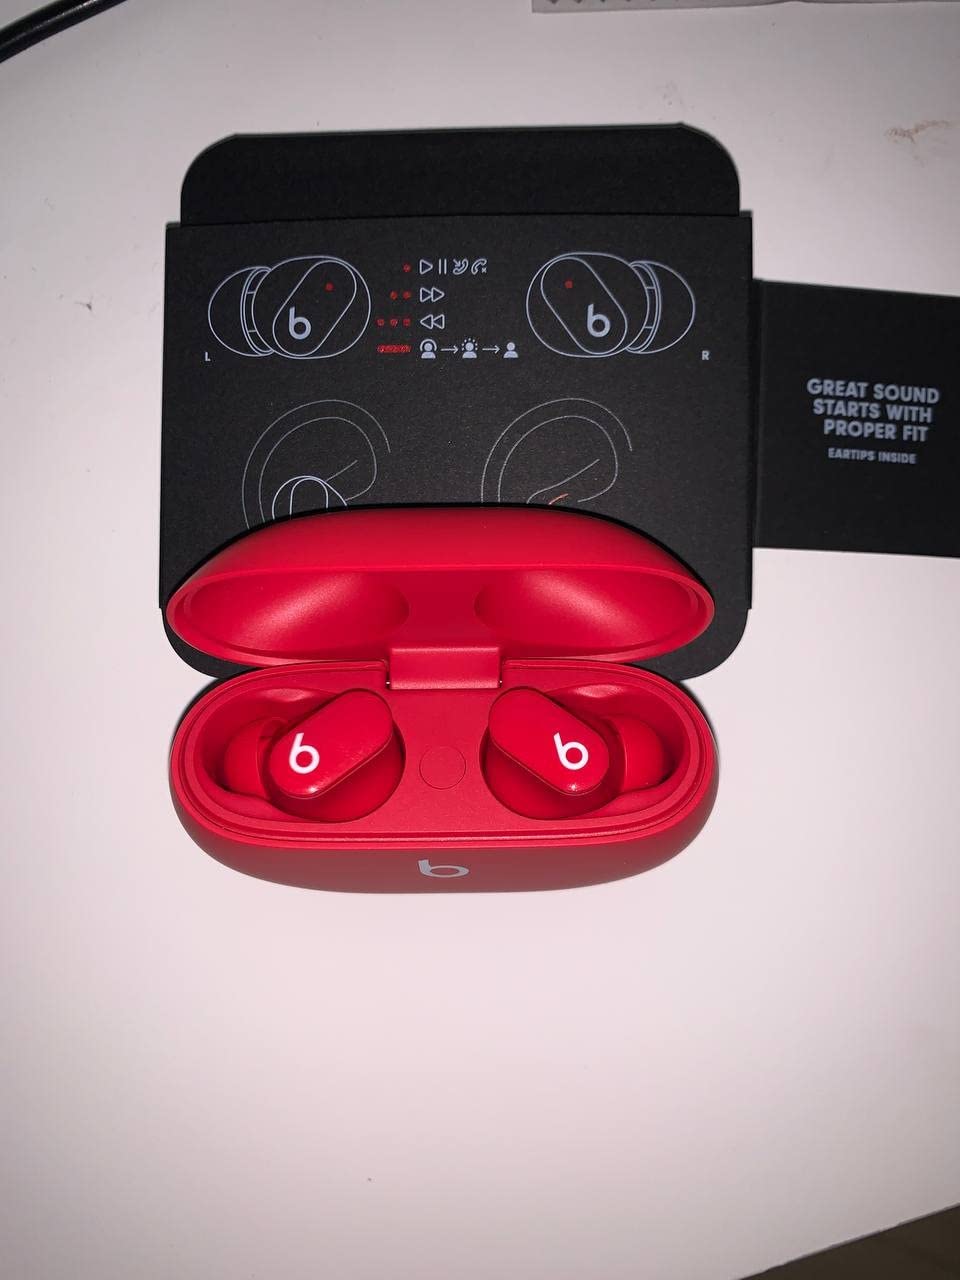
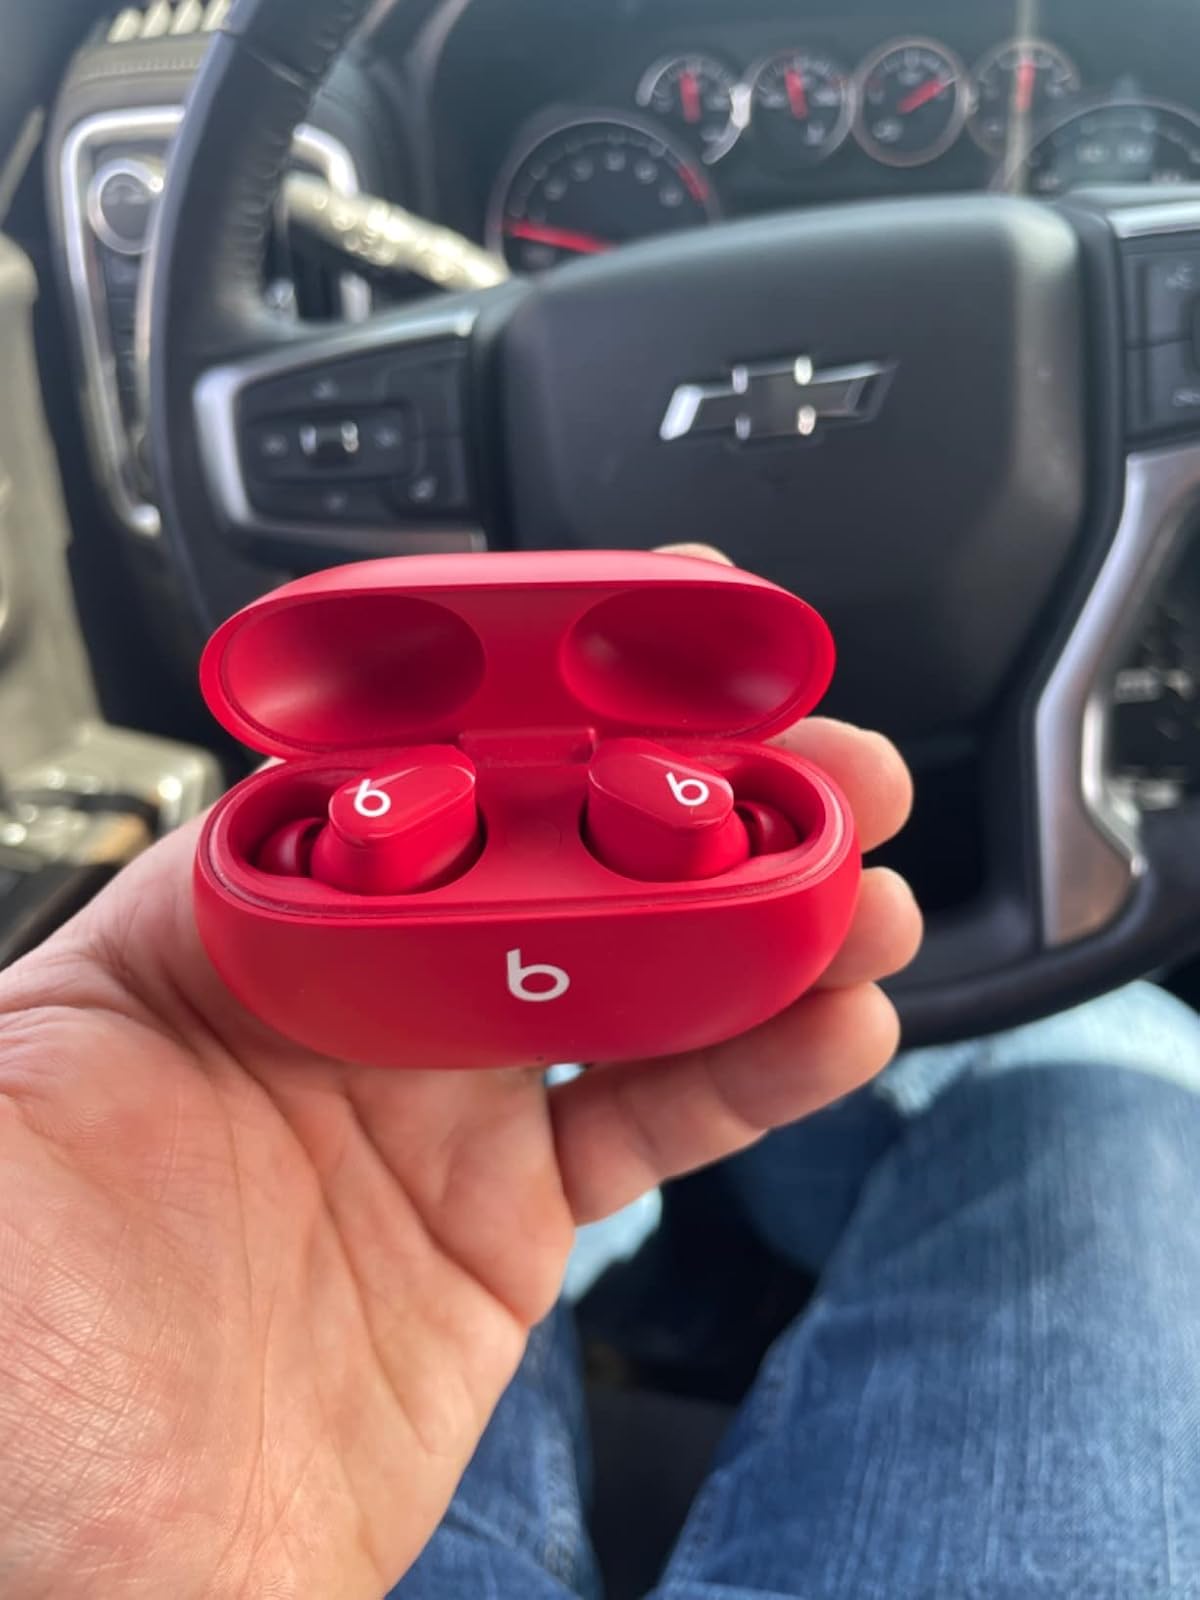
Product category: earbuds
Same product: yes